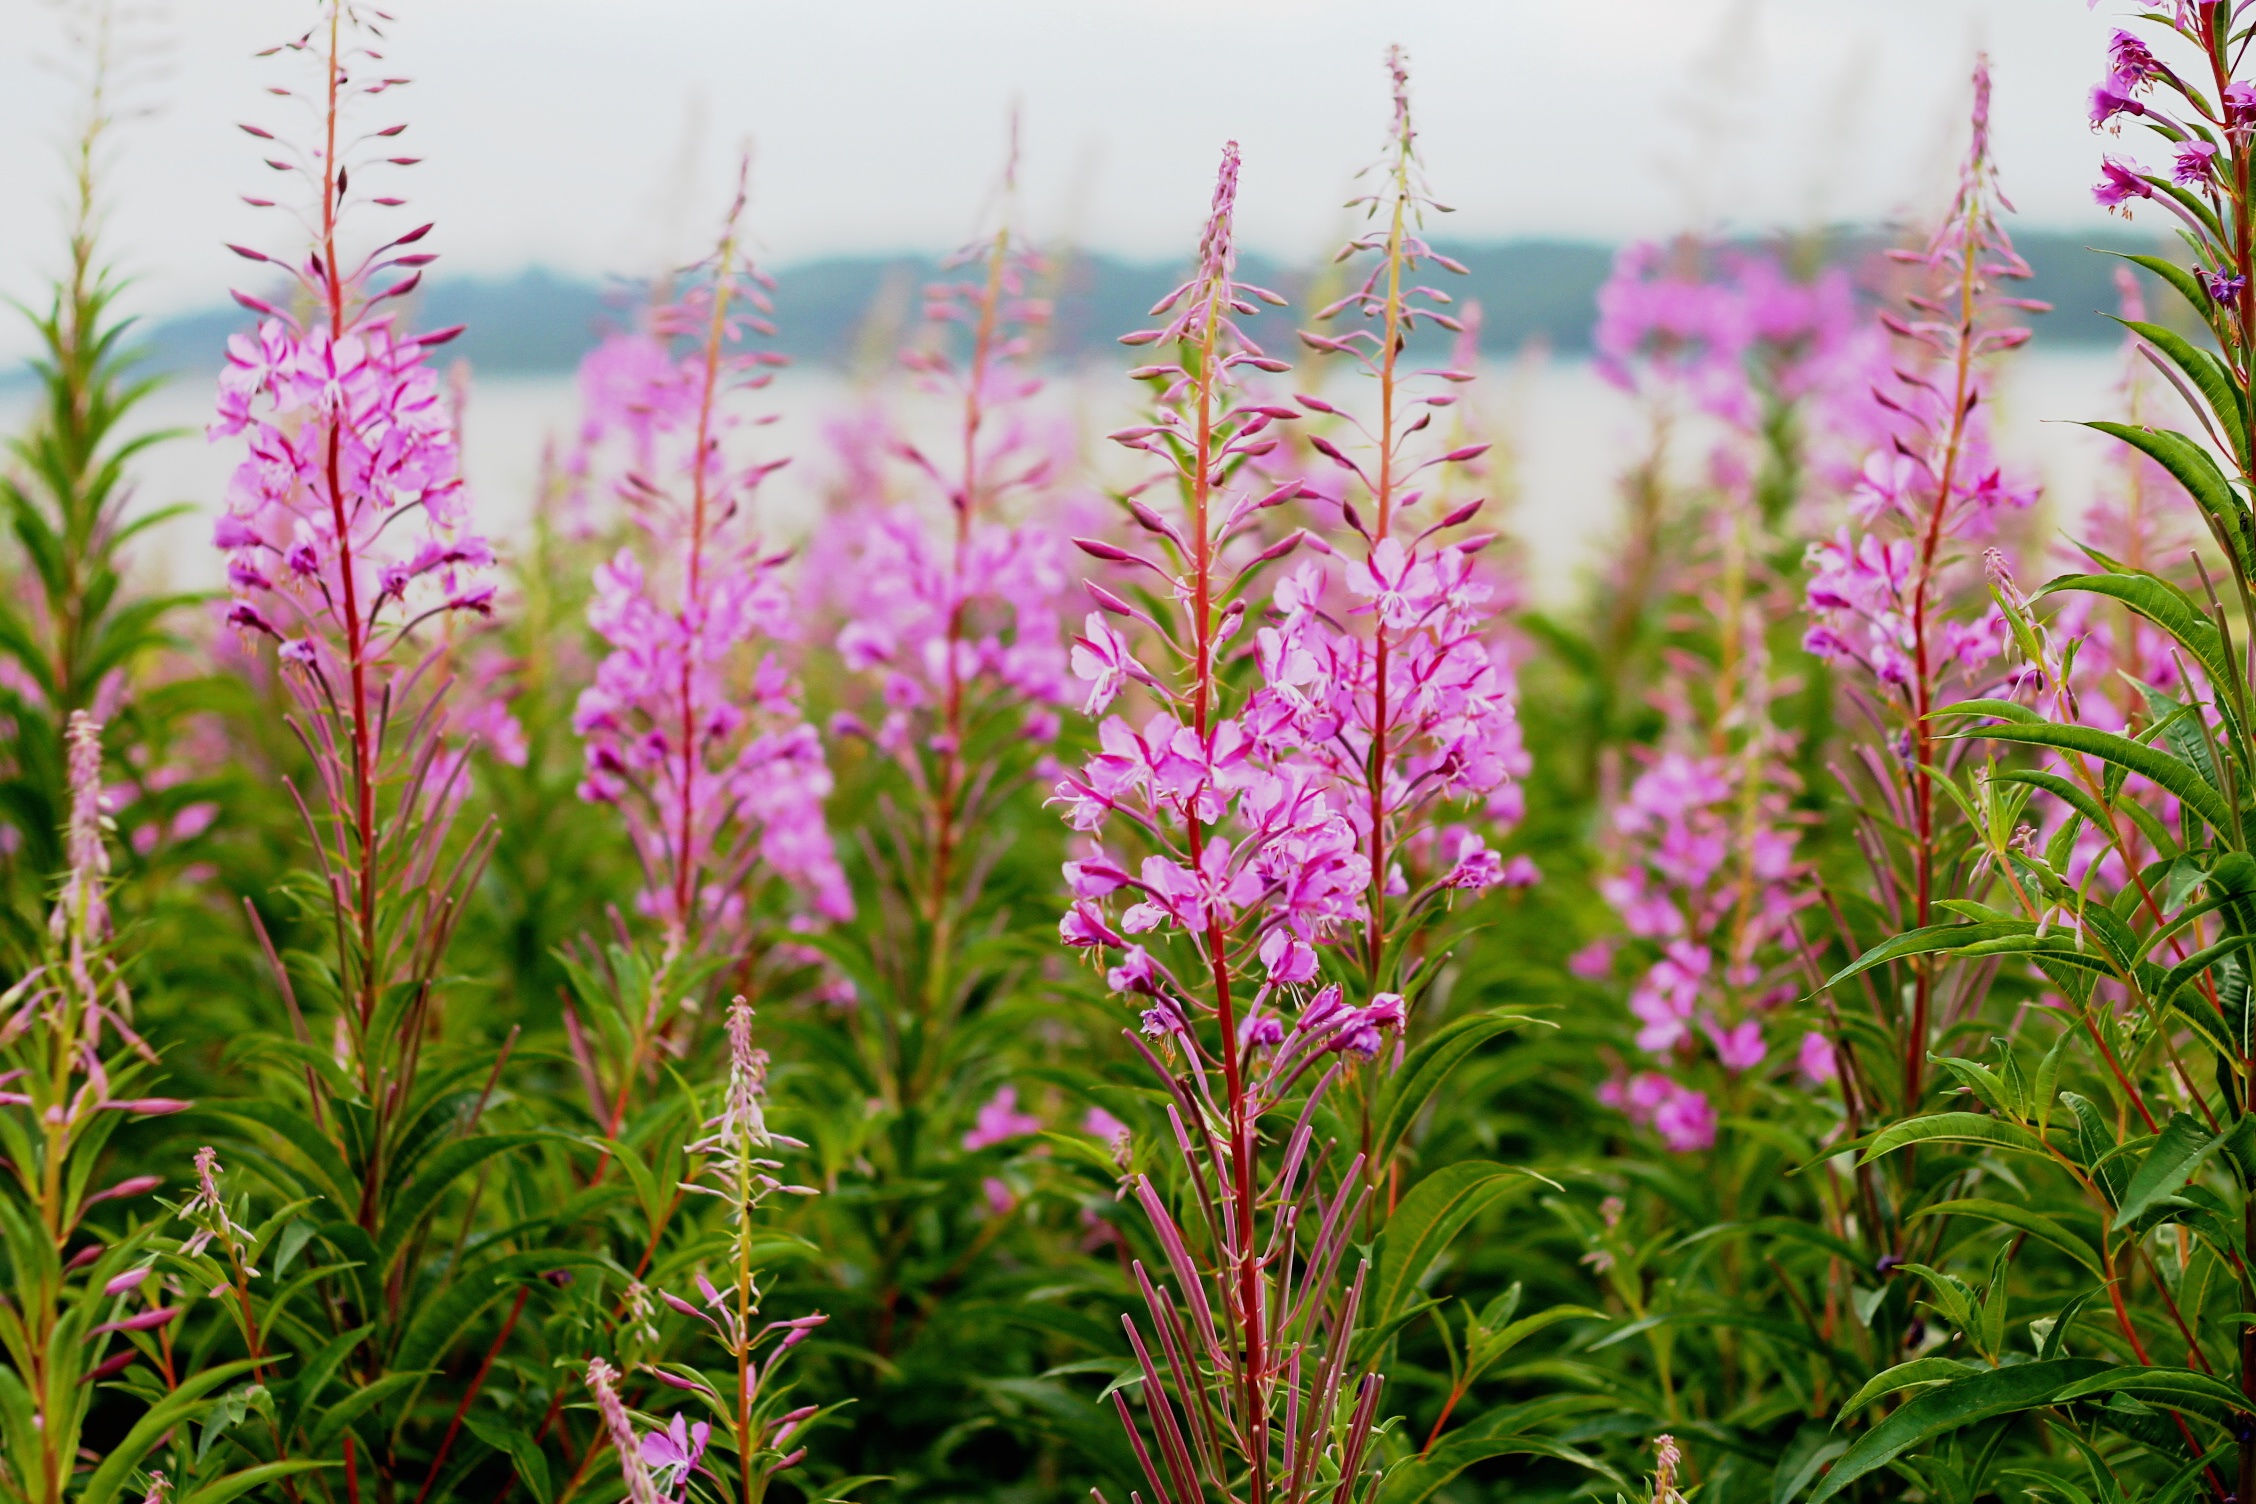
grass, plant, meadow, prairie, flower, petal, wild, herb, botany, pink, flora, wildflower, shrub, flowering plant, grass family, land plant